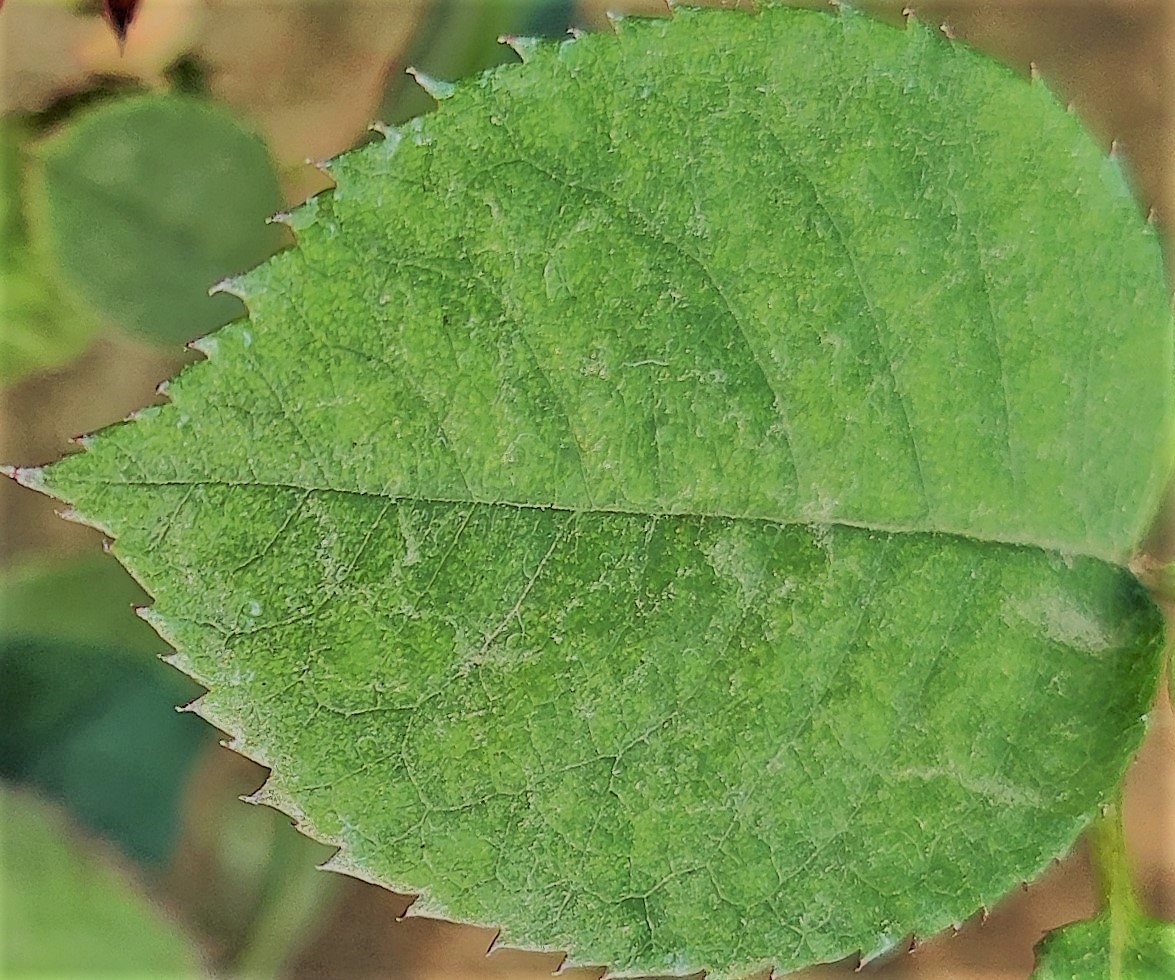
Label: Fresh Leaf